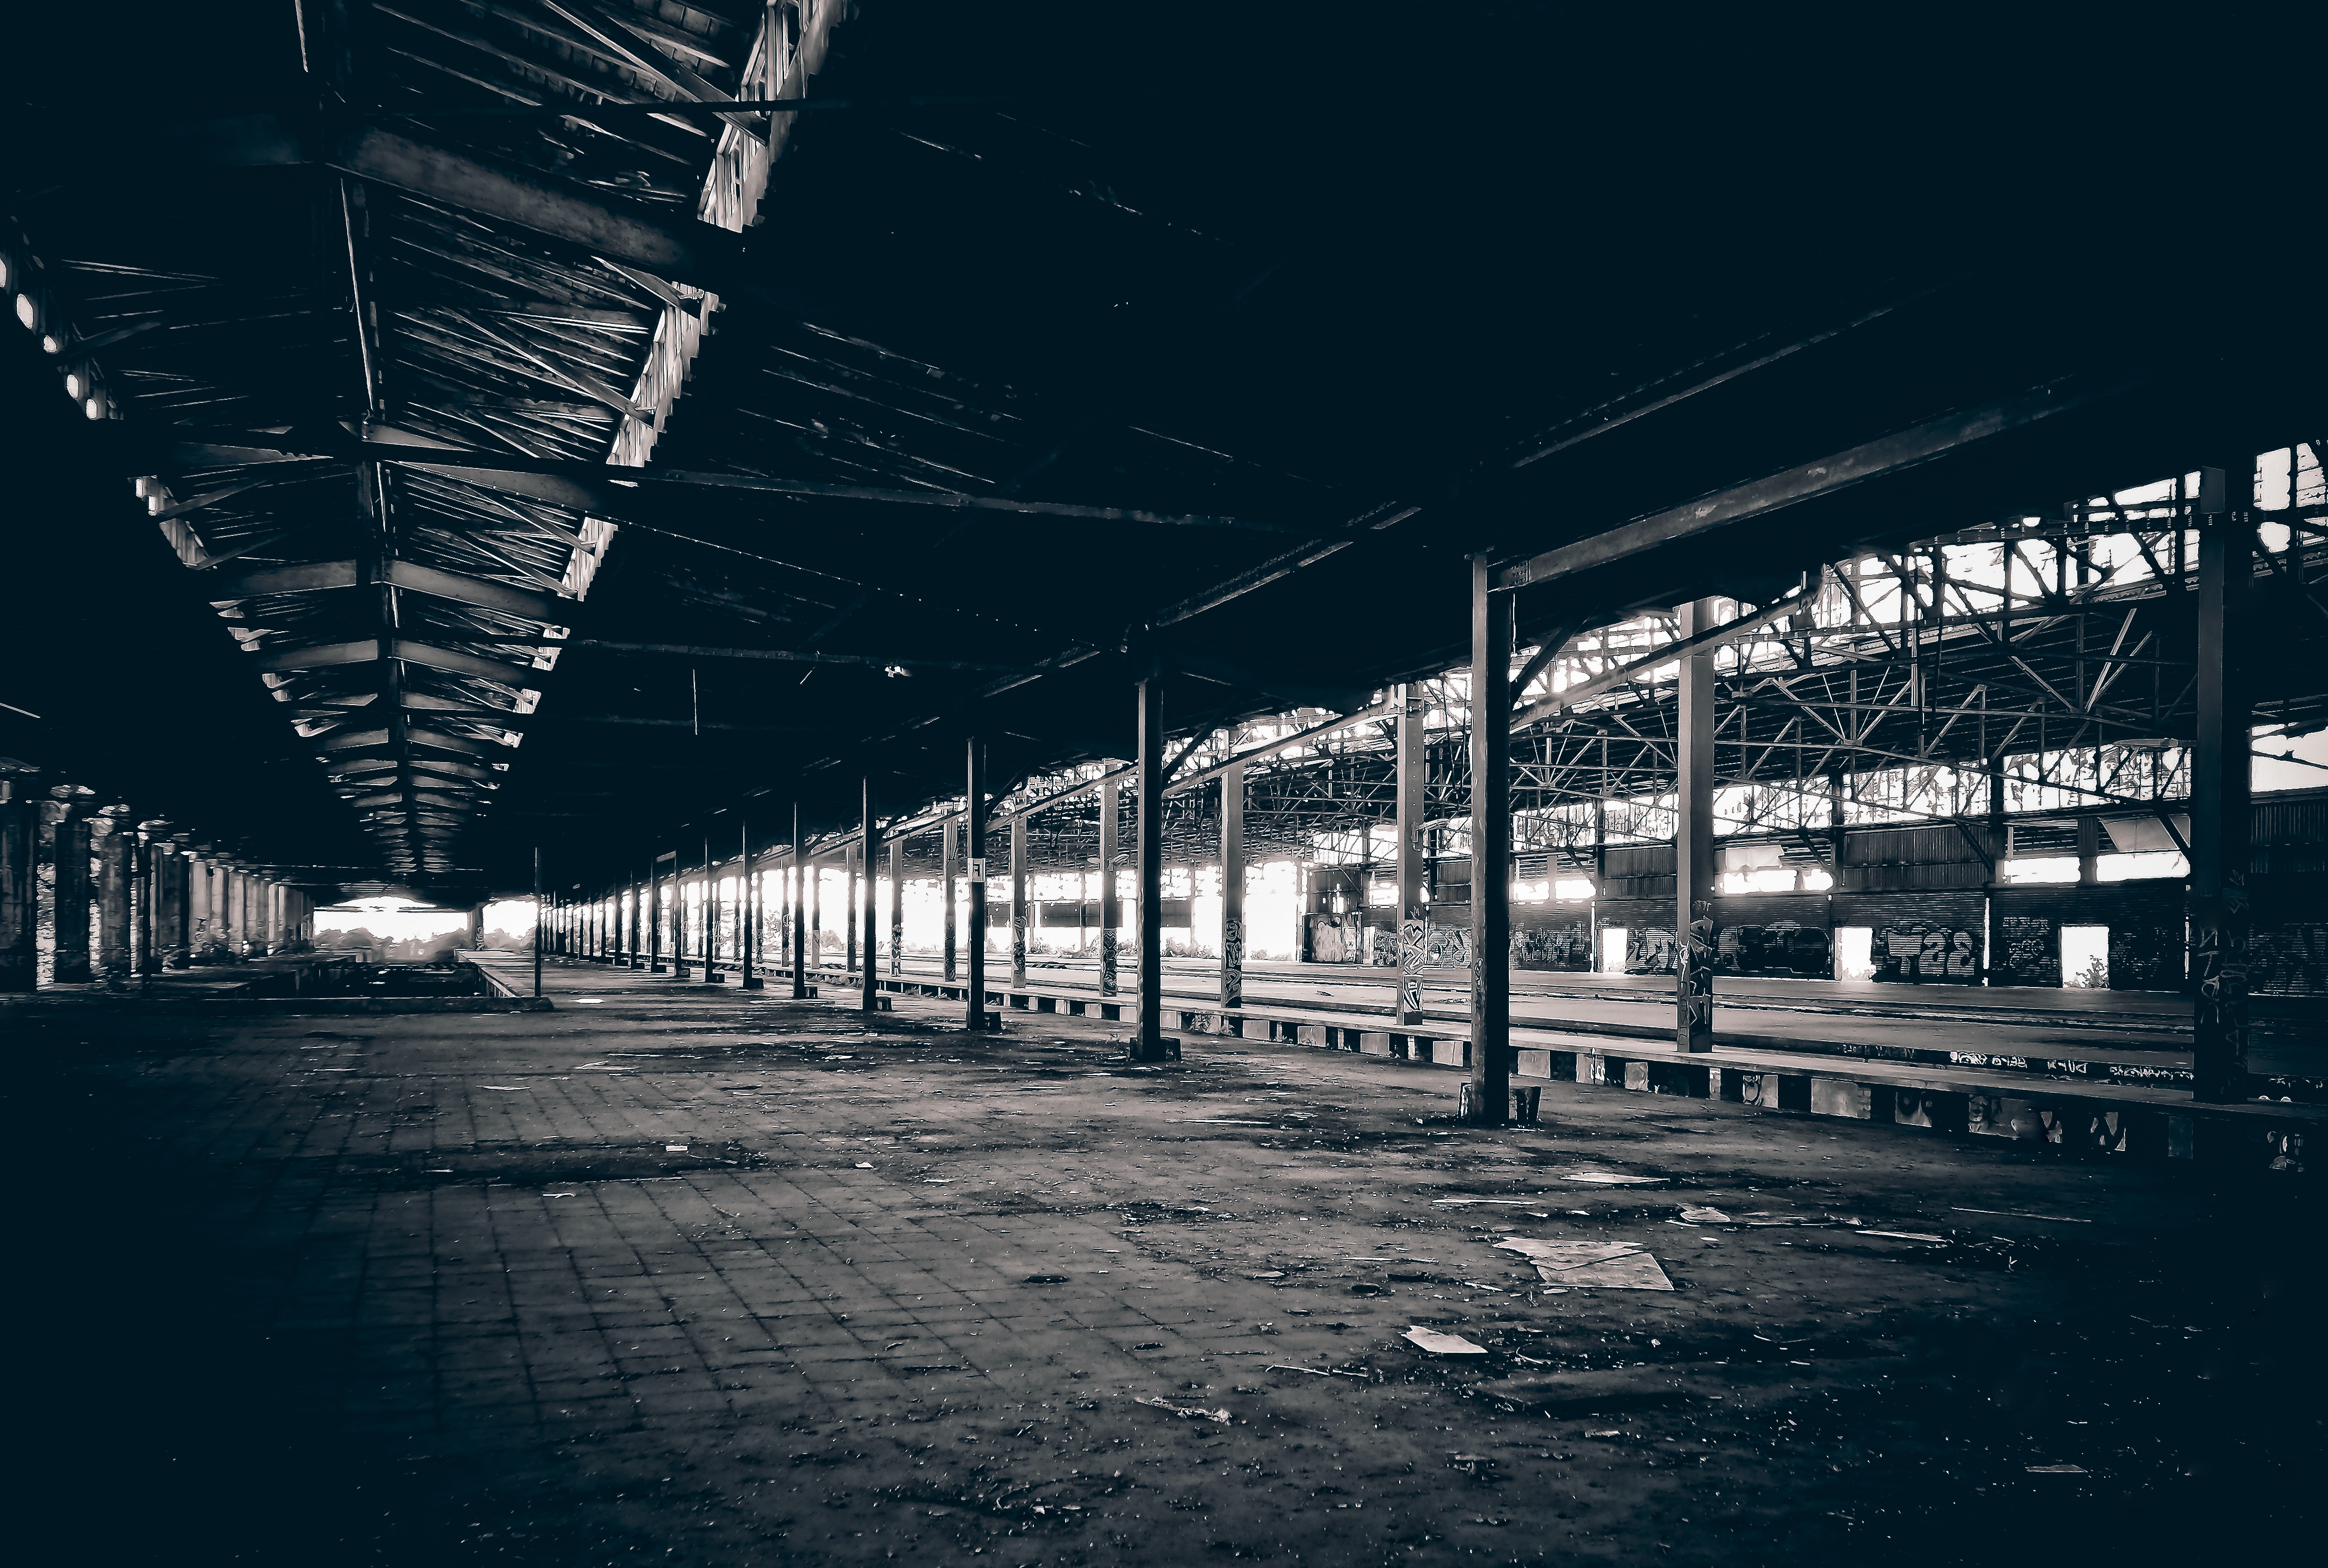
light, black and white, architecture, structure, white, night, photography, window, building, old, train, cityscape, evening, reflection, broken, abandoned, darkness, industry, decay, ruin, black, monochrome, old building, graffiti, lighting, stadium, black white, weathered, warehouse, transience, neglected, dilapidated, weird, railway station, shape, past, forget, transient, leave, stainless, lost places, pforphoto, break up, factory building, lapsed, old factory, ailing, old factory hall, run down, unused, finiteness, passed, void hall, railway depot, train hall, goods station, urban area, monochrome photography, sport venue